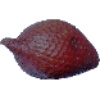
Label: Salak 1